Robert Wilton (author)

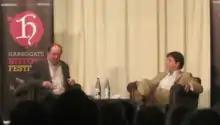
Robert Wilton with broadcaster and novelist James Naughtie at the Harrogate History Festival.

"The Sultan's Emu" (2024) is a work of literary fiction drawing on real events in Morocco in 1906, though as much informed by the author's experience of 21st Century colonialism. In the novel Wilton explores the uneasy overlap between how men do diplomacy, relationships and story-telling. Novelist and activist Manda Scott praised its ""exceptional writing, truly heart-lifting, heart-breaking characters and landscapes you’ll get lost in for days... It’s beautiful"".